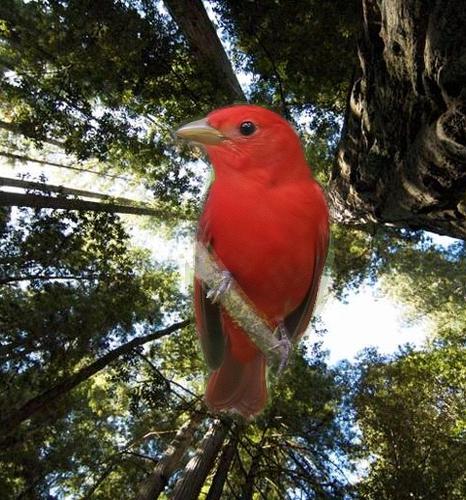
Bird species: Summer_Tanager
Bird type: landbird
Background: land